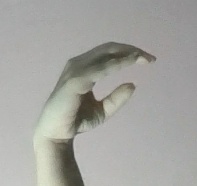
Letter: jeem